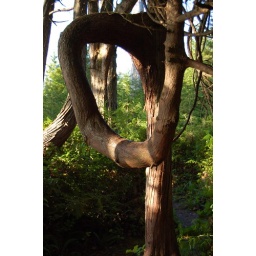
A magically fun tree in the forest